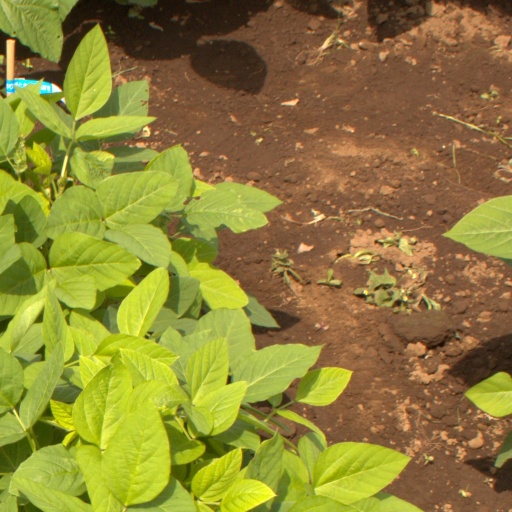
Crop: soybean